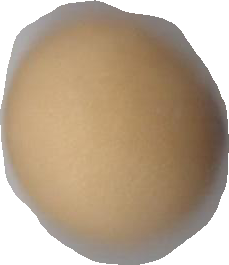
Variety: Grobogan